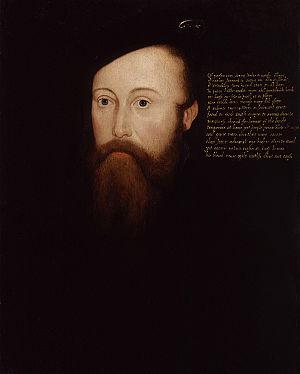
Édouard VI est roi d'Angleterre et d'Irlande de 1547 à sa mort. Il est couronné le 20 février 1547 à l'âge de neuf ans ce qui en fait l'un des plus jeunes souverains anglais. Il est le fils d'Henri VIII d'Angleterre et de Jeanne Seymour, et devient le troisième souverain de la dynastie des Tudor et le premier souverain anglais calviniste à monter sur le trône.
Thomas Seymour, 1ᵉʳ baron Seymour de Sudeley, est un homme politique anglais.